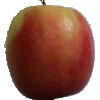
Label: Apple Pink Lady 1